Heraclius

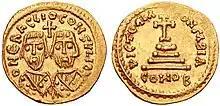
Gold "solidus" of Heraclius and his father in consular robes, struck during their revolt against Phocas

In 608, Heraclius the Elder renounced his loyalty to the Emperor Phocas, who had overthrown Maurice six years earlier. The rebels issued coins showing both Heraclii dressed as hypatos, though neither of them explicitly claimed the imperial title at this time. Heraclius's younger cousin Nicetas launched an overland invasion of Egypt; by 609, he had defeated Phocas's general Bonosus and secured the province. Meanwhile, the younger Heraclius sailed eastward with another force via Sicily and Cyprus.